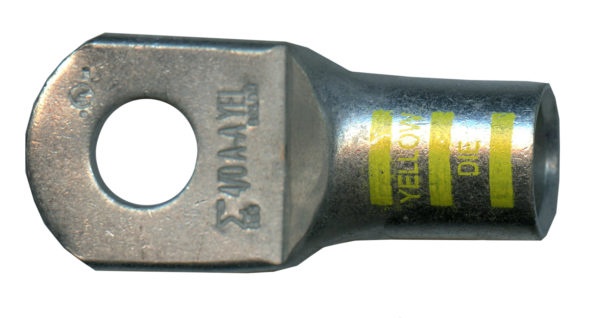
91789 Heavy Duty Cable Lug Tinned Copper 4/0 AWG Gauge Stud Size 1/2 Inch
Tinned heavy wall copper closed end lugs are ideal for keeping environmental conditions out of your cable connection and are reccomended for severe duty applications. Heavy Wall lugs feature an 80% thicker wall and a thicker pad than conventional lugs. The wire guage is stamped on the lug for easy identification. The tinned copper provides excellent corrosion resistance and conductivity. These lugs are ideal for starter and ground connections as well as general wiring and battery applications, especially in the marine environment where tinned closed end lugs are preffered. Accepted Wire Types: Battery Cable, Welding Cable, Marine Tinned Battery Cable, SAE Battery Cable, Type W Cable, DLO Cable, Jumper & Booster Cable, Grounding Cable, Car Audio Power Wire, and other flexible stranded cable types. (Not intended for stiff NEC type building wire sizes as lugs are sized to accept flexible stranding) Specifications: Seamless 100% copper tube construction Tin plated to resist corrosion Assembly Instructions: Can be crimped or soldered
Brand: NSPA
Category: Hardware > Power & Electrical Supplies > Wire Terminals & Connectors > Spade Terminals